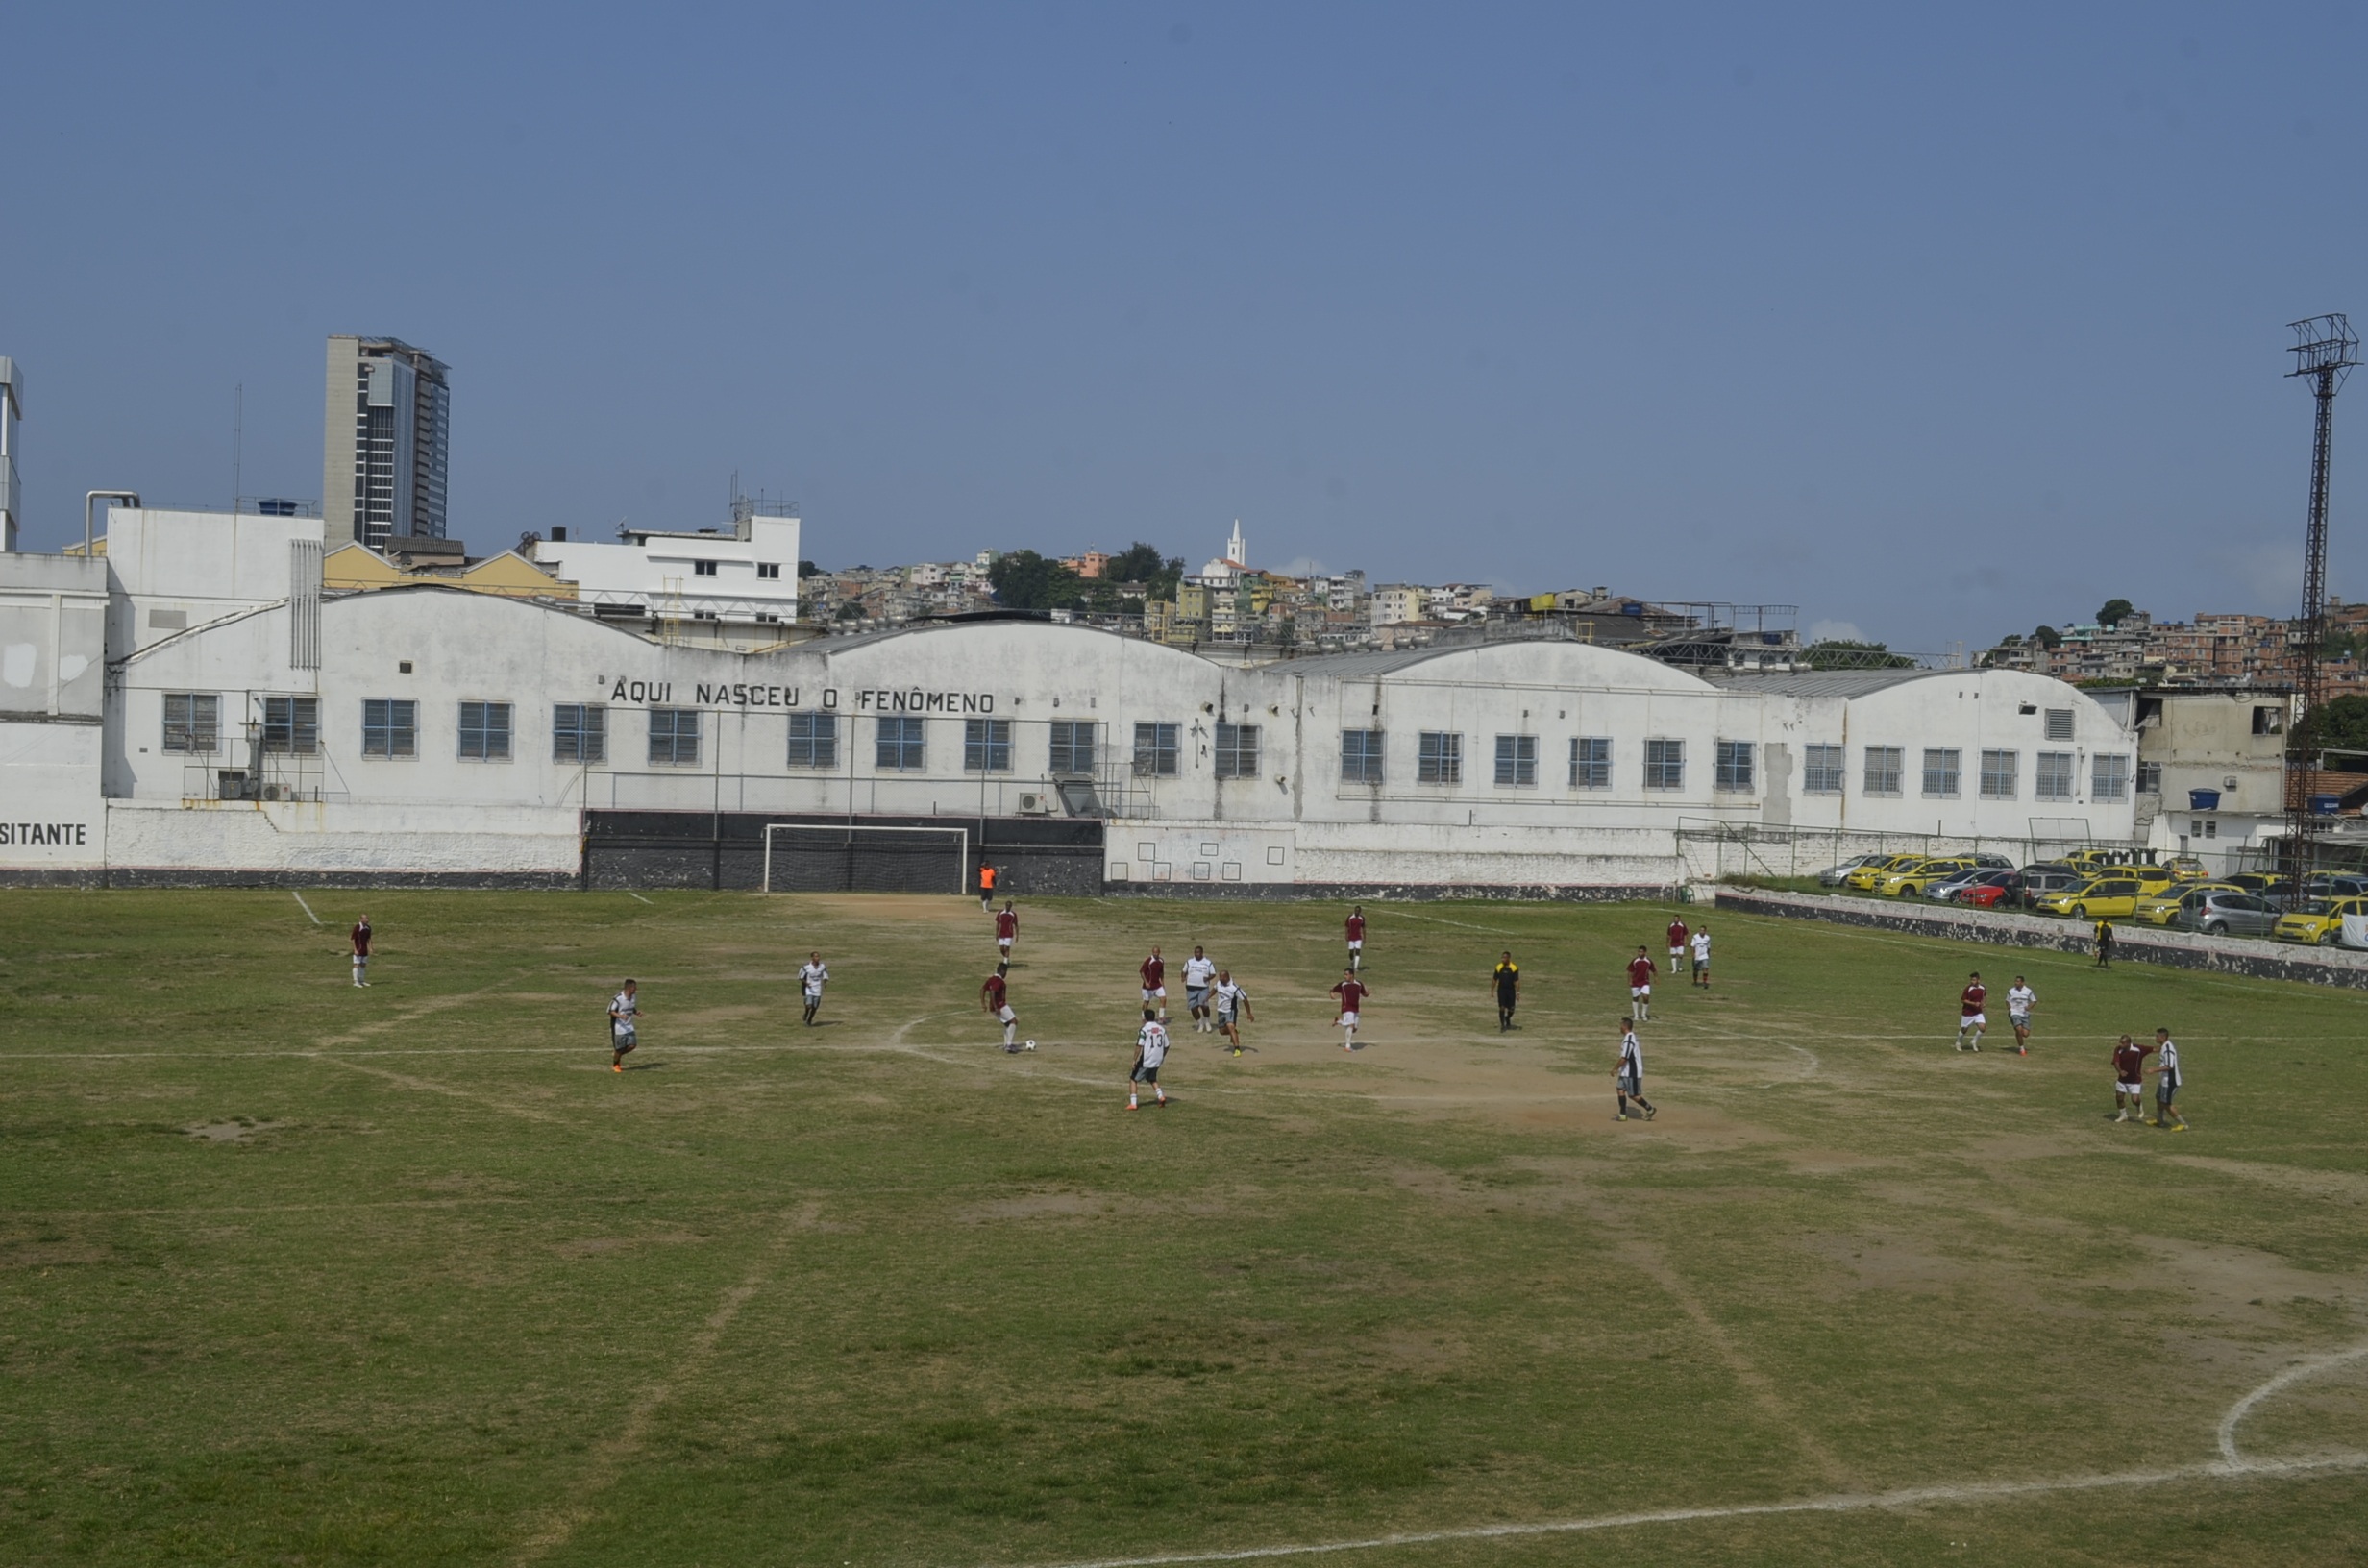
structure, game, football, stadium, baseball field, arena, town square, christopher rj are the field, sport venue